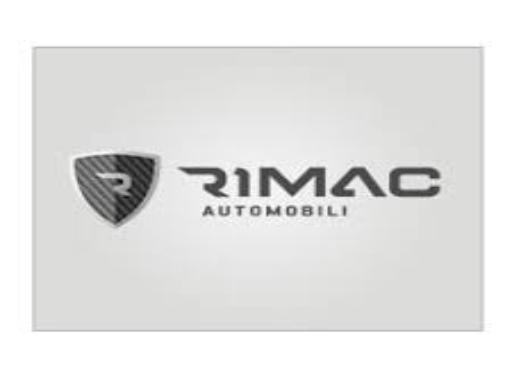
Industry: Transportation